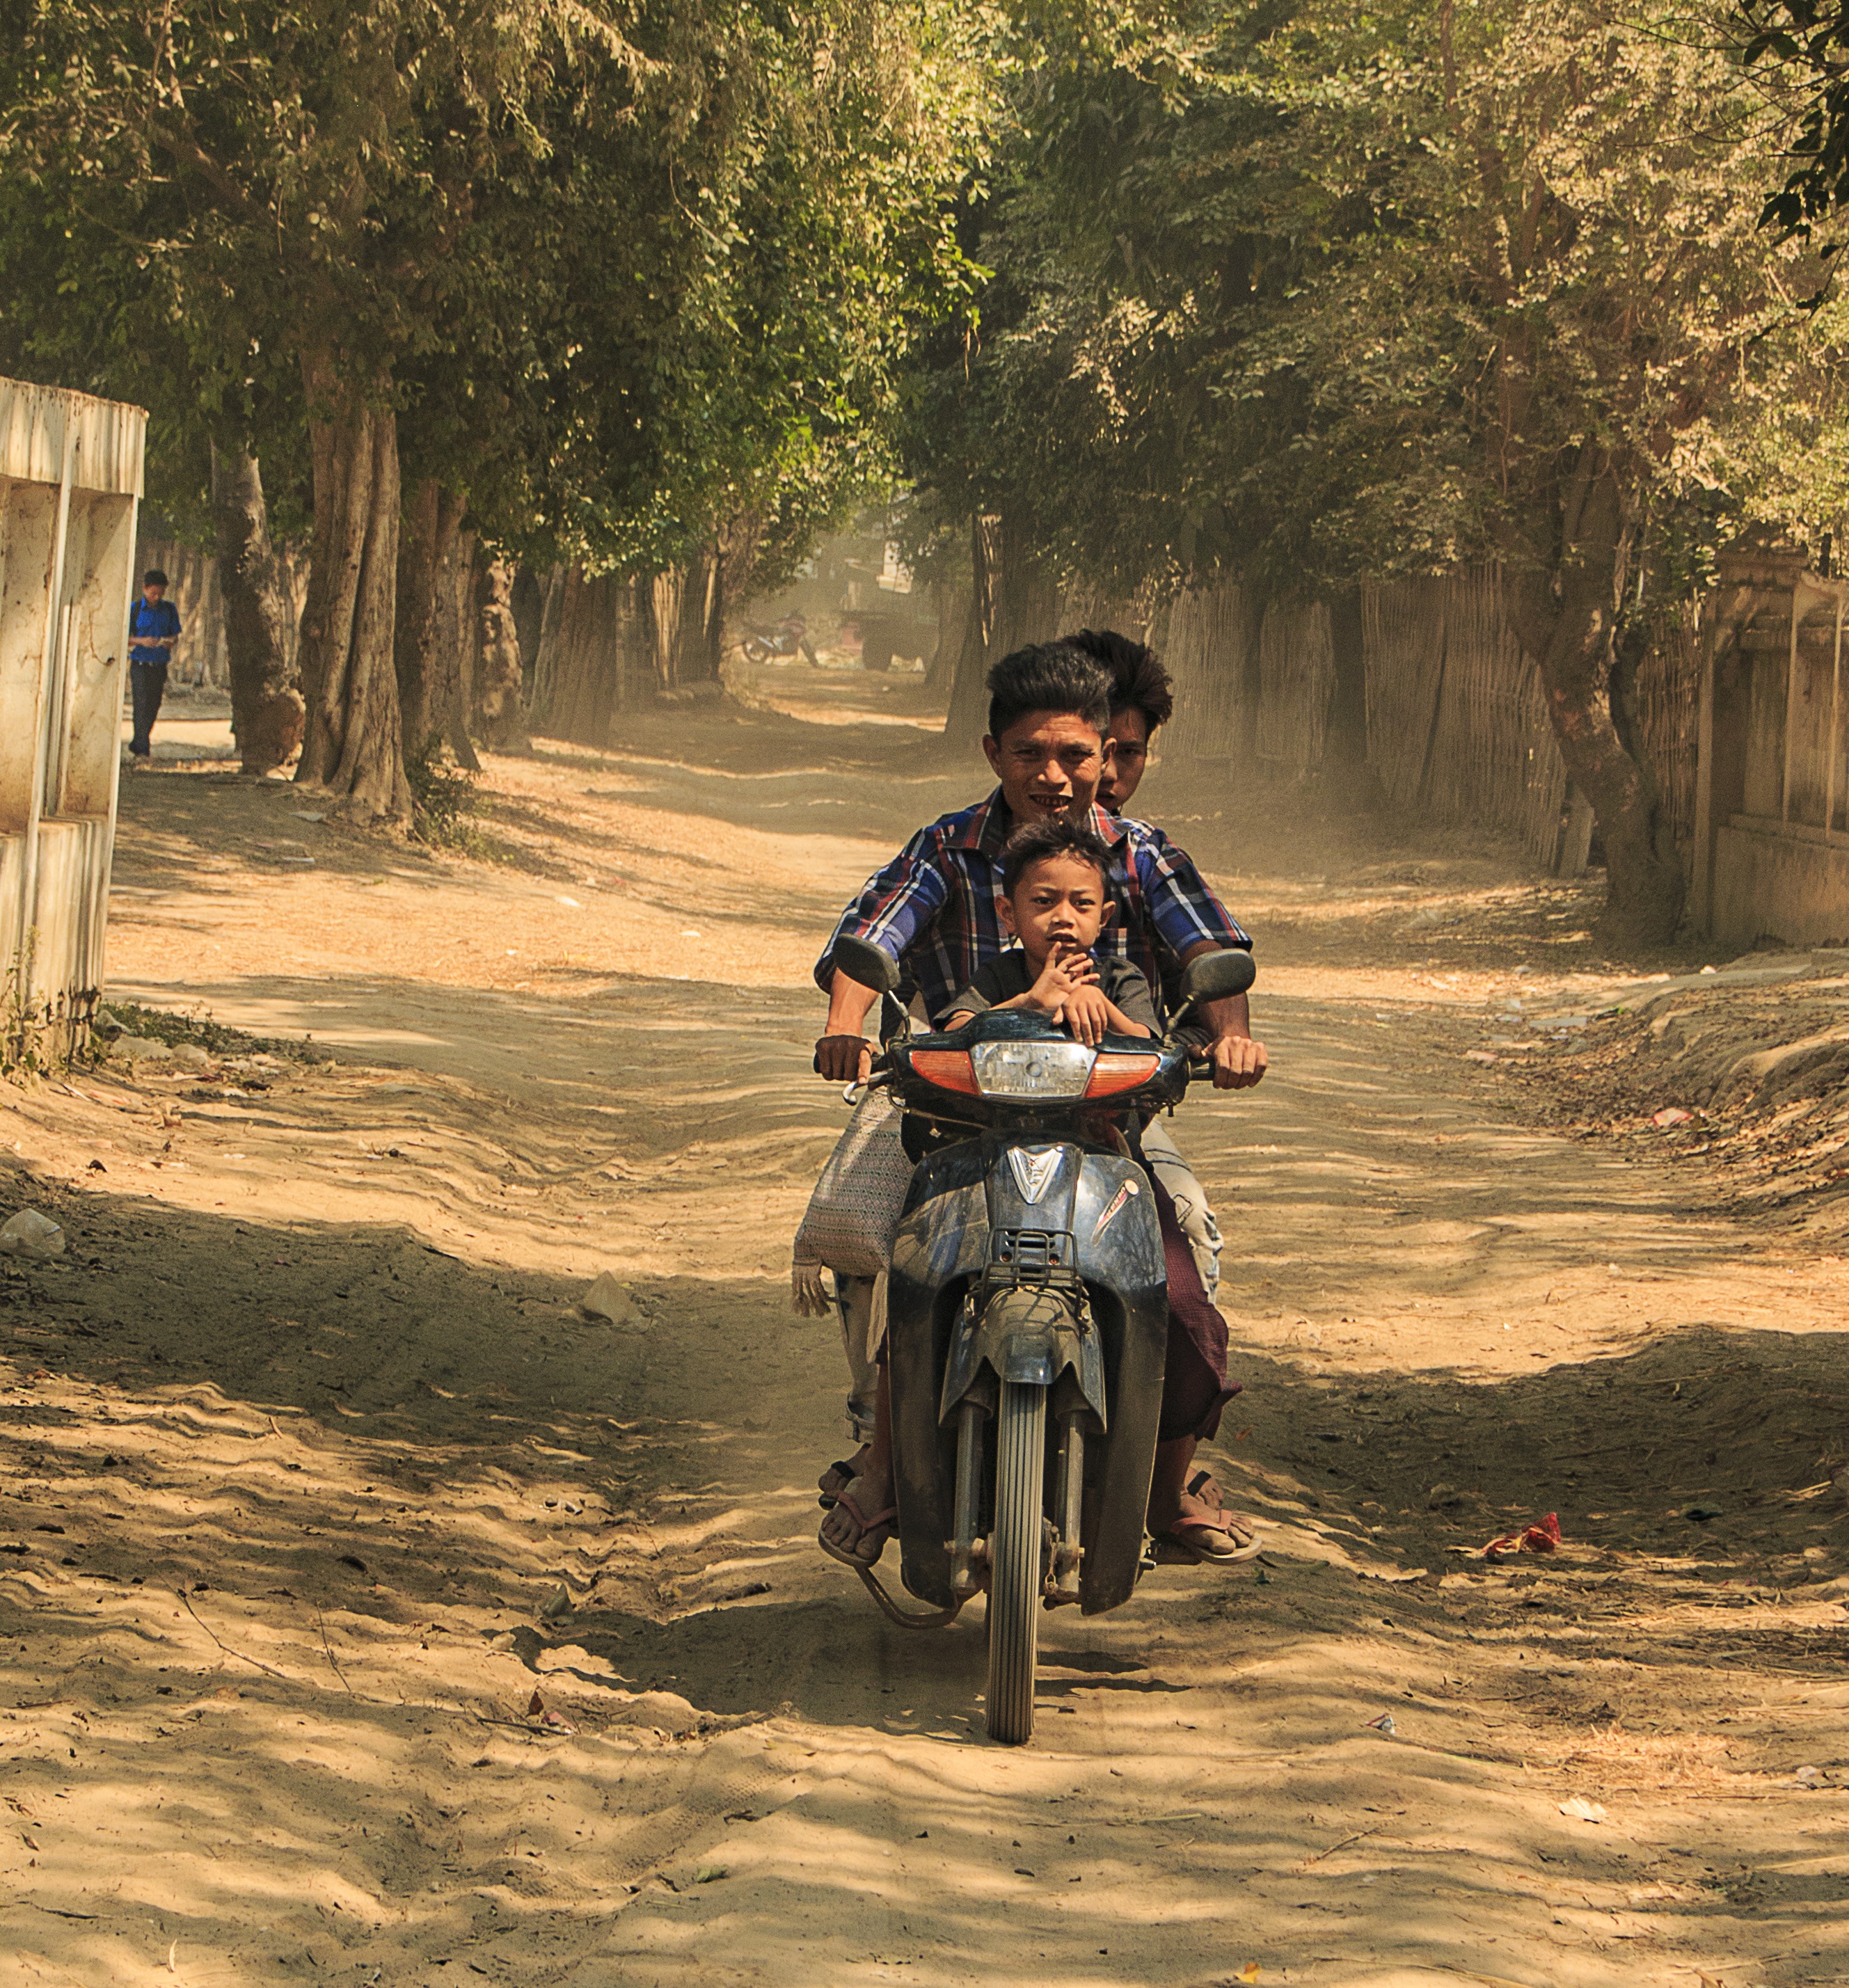
people, travel, vehicle, asia, tourism, traditional, destination, myanmar, burmese, burma